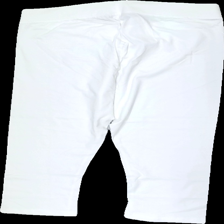
View: back
Type: Tights
Category: Ladies
Brand: Not in the list
Brand text on label: basic u
Colors: White
Material: 100% cotton
Cut: Cropped
Size: 52
Season: All
Stains: Minor
Damage: fläck
Damage location: top center
Damage 2 location: bottom left
Damage 3 location: top right
Price range: <50
Recommended usage: Reuse
Description: vita korta tights liten fläck midjan